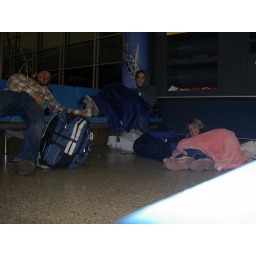
sleeping in the airport....cause we didnt have beds in the london house that night.... not the most comfortable, but not tooo bad